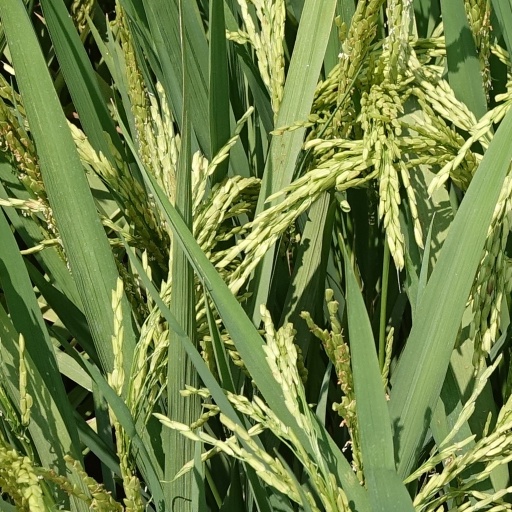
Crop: rice